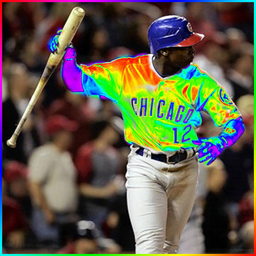
A baseball player about to throw down his bat
Professional baseball player about to throw down bat angrily.
Altered photograph of a professional baseball player with bat
A man in a psychedelic baseball uniform holding a baseball bat.
A Chicago Cubs player holding out a baseball bat.